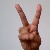
The image shows a hand gesture representing the letter 'V' in Indian Sign Language.